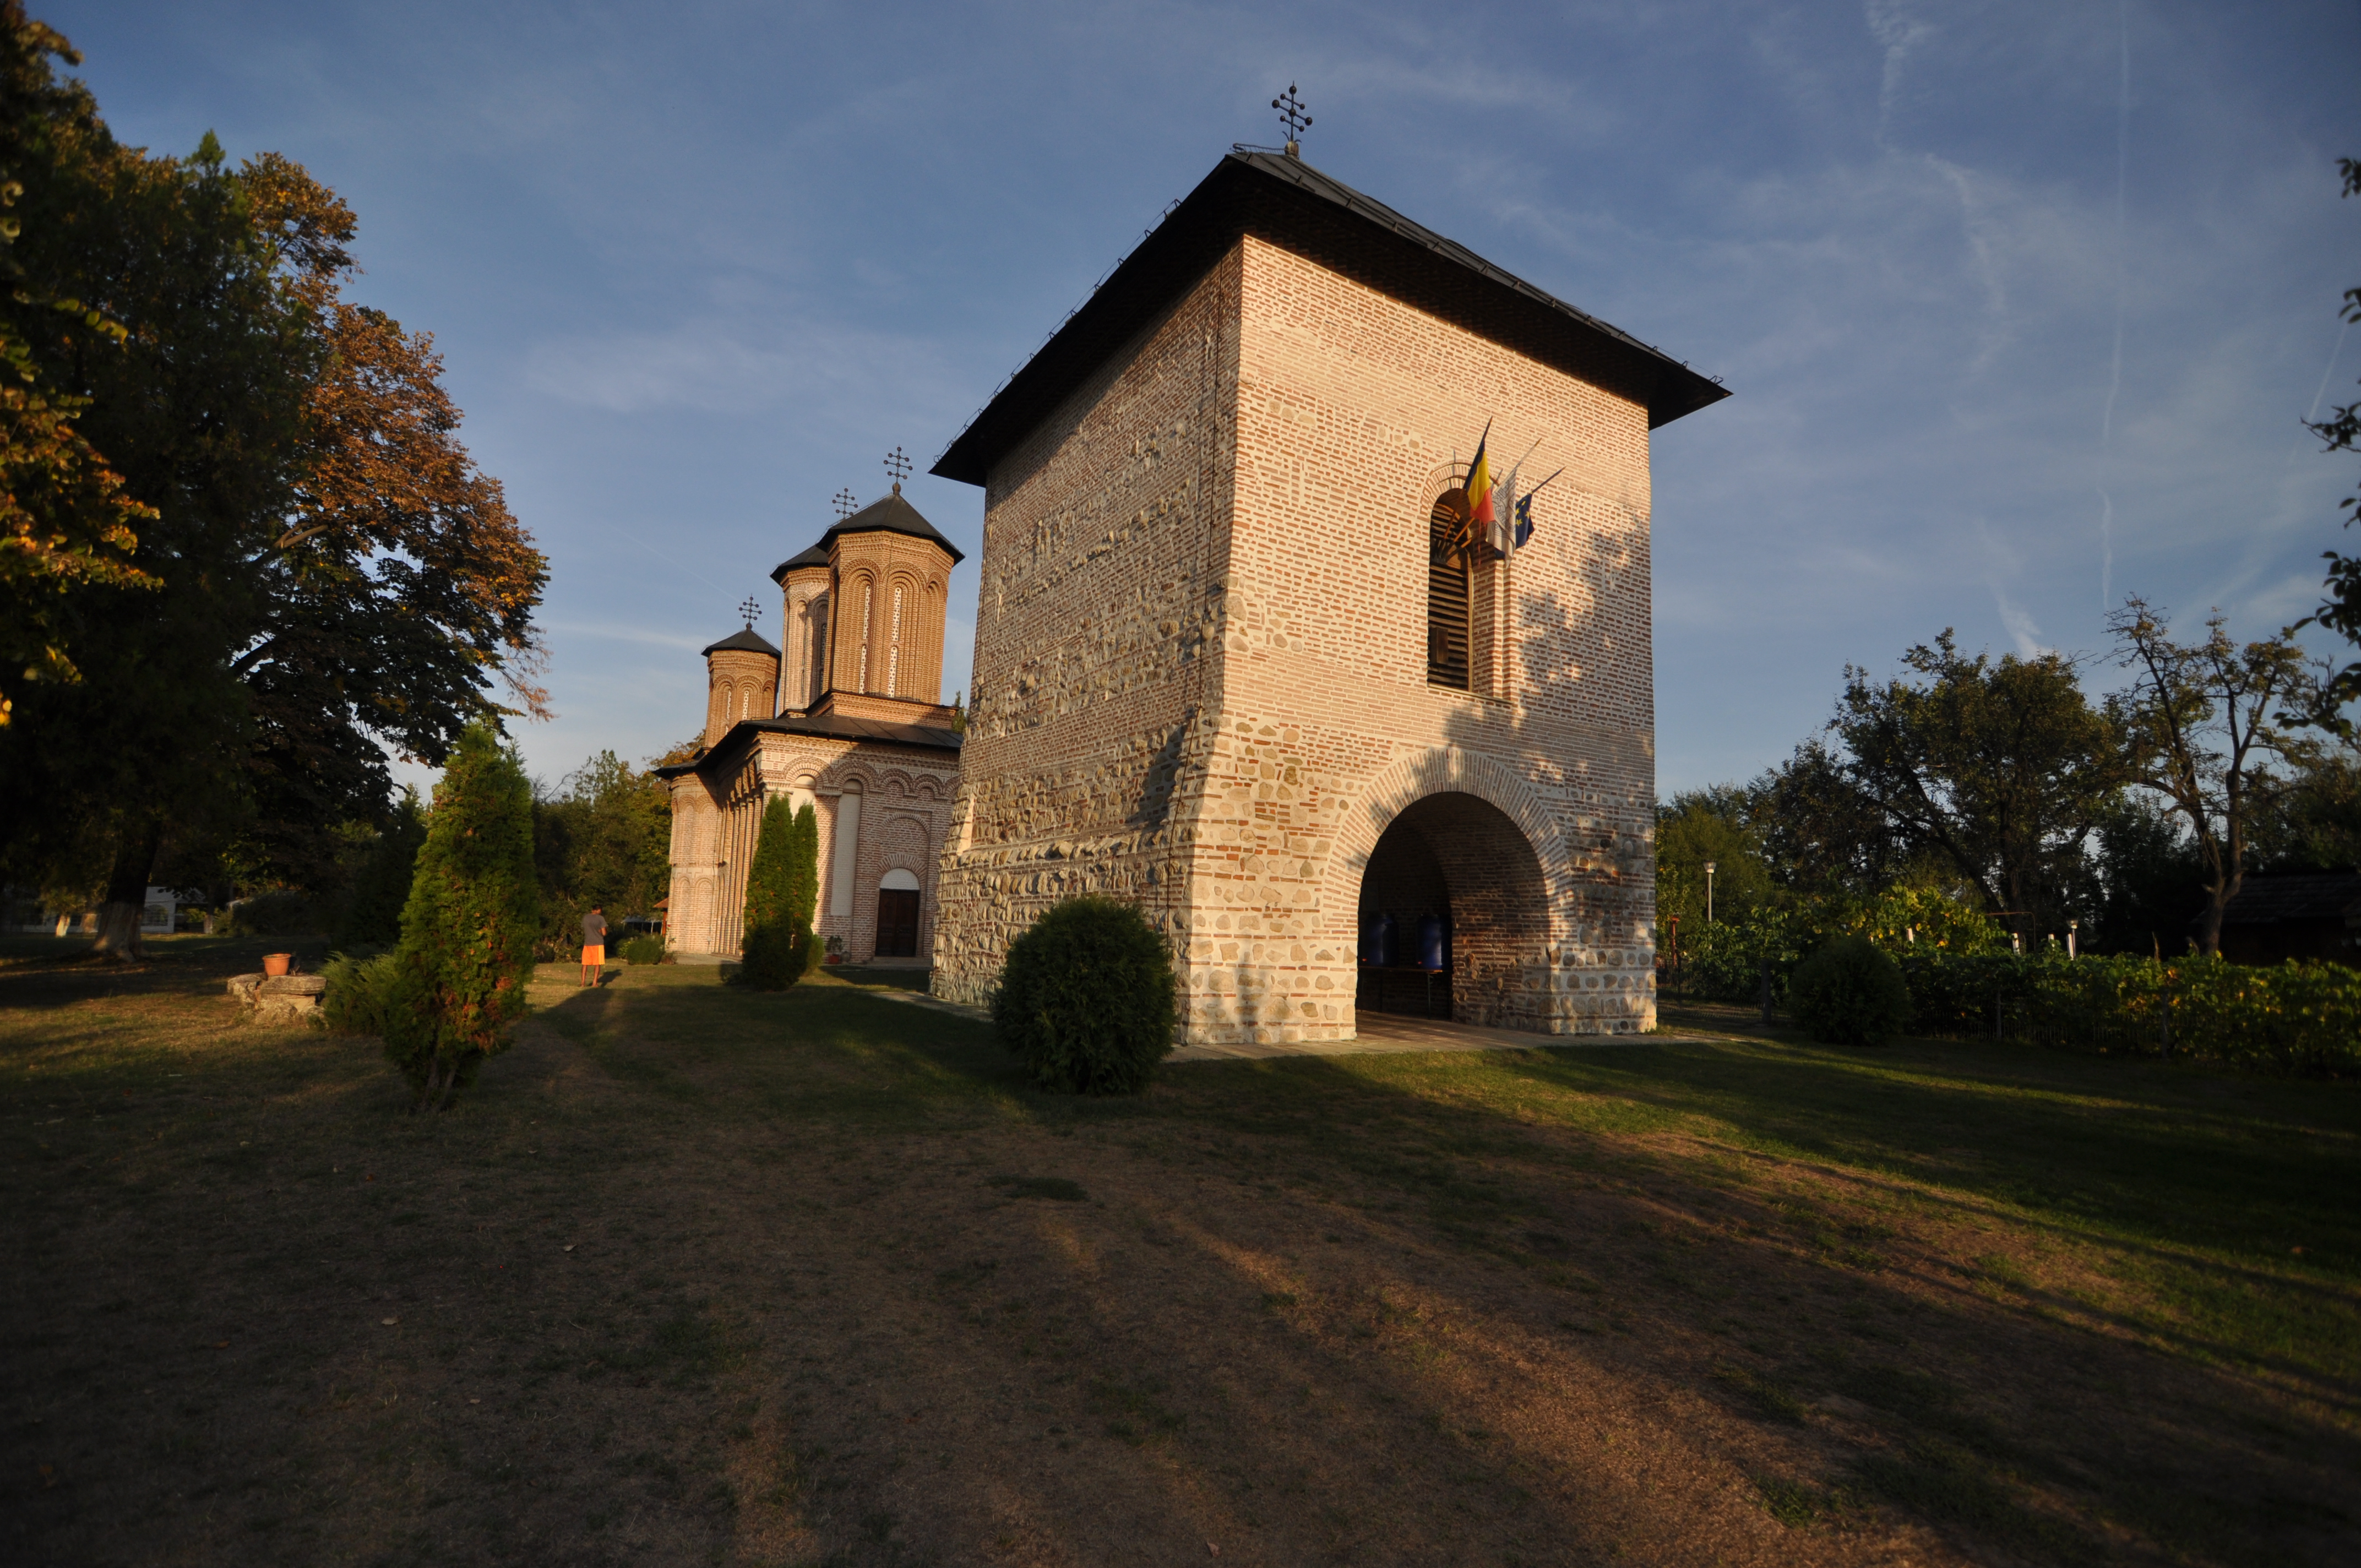
architecture, photography, house, building, chateau, monument, photo, village, arch, religion, church, chapel, christian, place of worship, photos, religious, art, cool image, de, monastery, churches, fotografie, history, christianity, romana, arc, orthodox, eastern, estate, romania, bor, biserica, arhitectura, wallachia, muntenia, tara, romaneasca, orthodoxy, romanian, ortodoxa, patrimoniu, ortodox, istorie, manastirea, manastire, ortodoxia, ortodoxie, cretinism, cretin, ecclesiastical, bisericeasc, cladire, edificiu, basarab, neagoe, snagov, lmiifiiaa15312, rural area